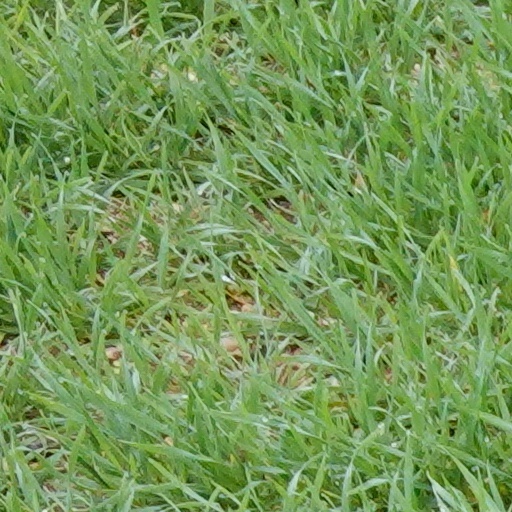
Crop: wheat